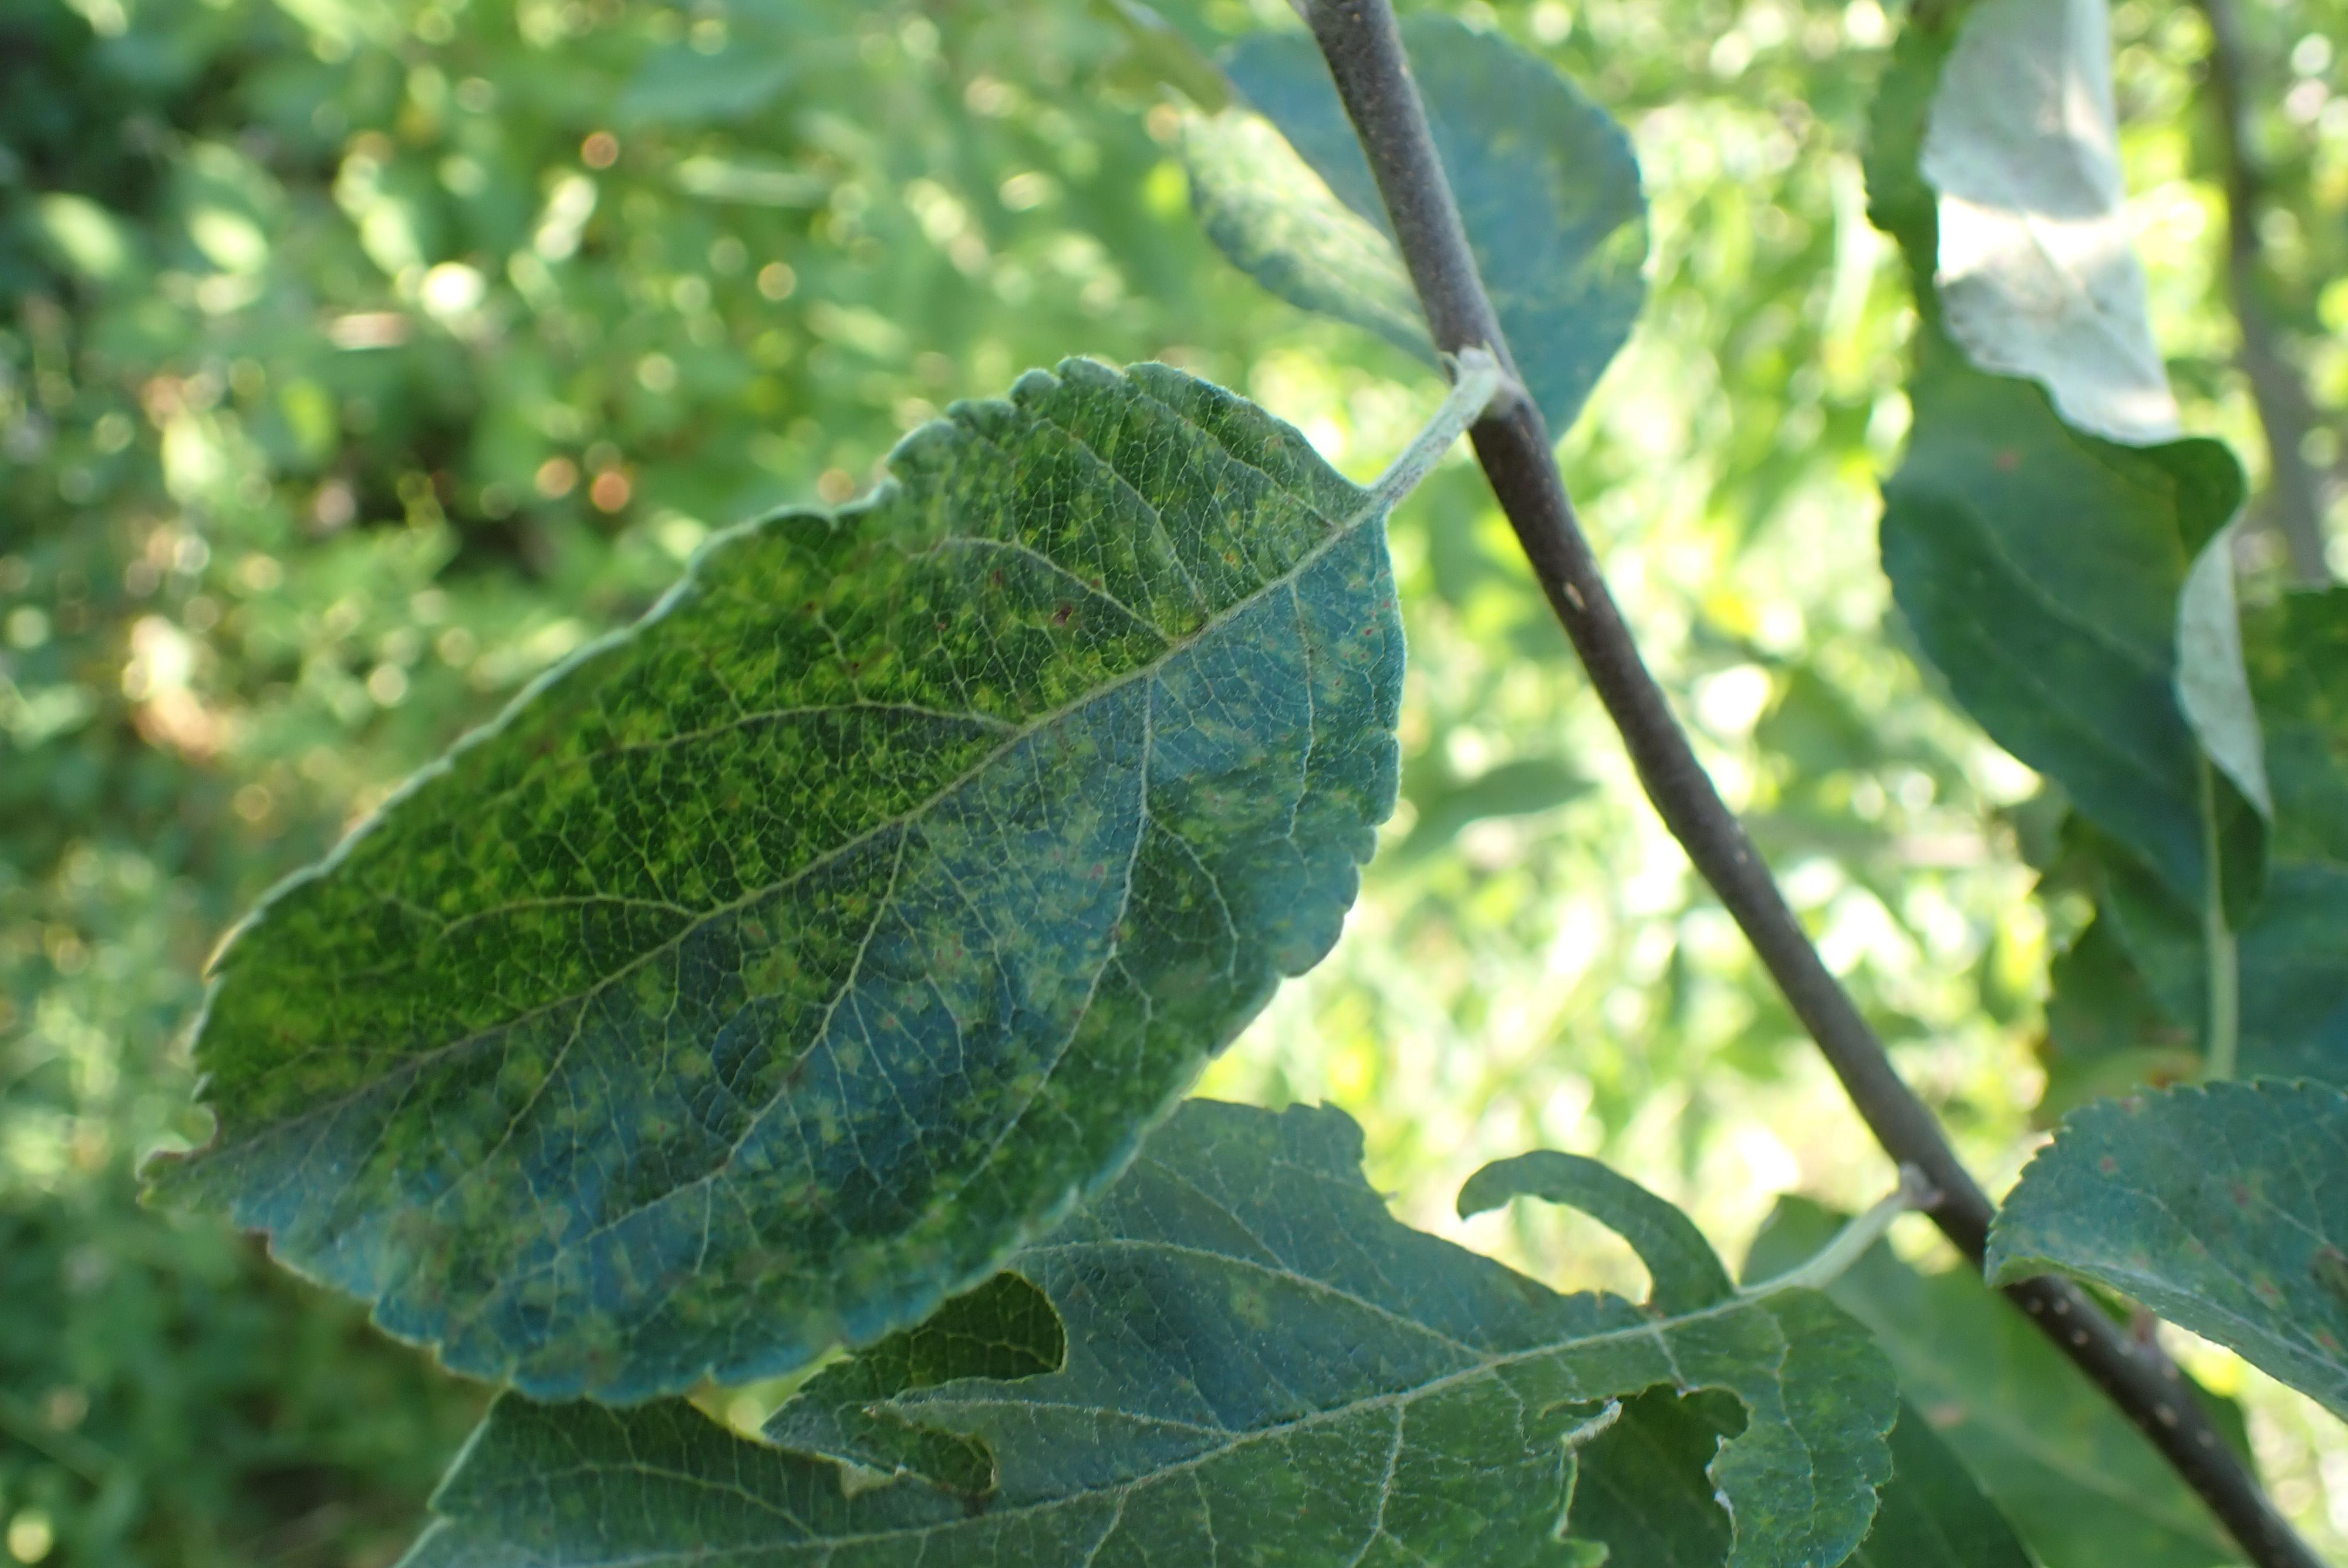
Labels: scab